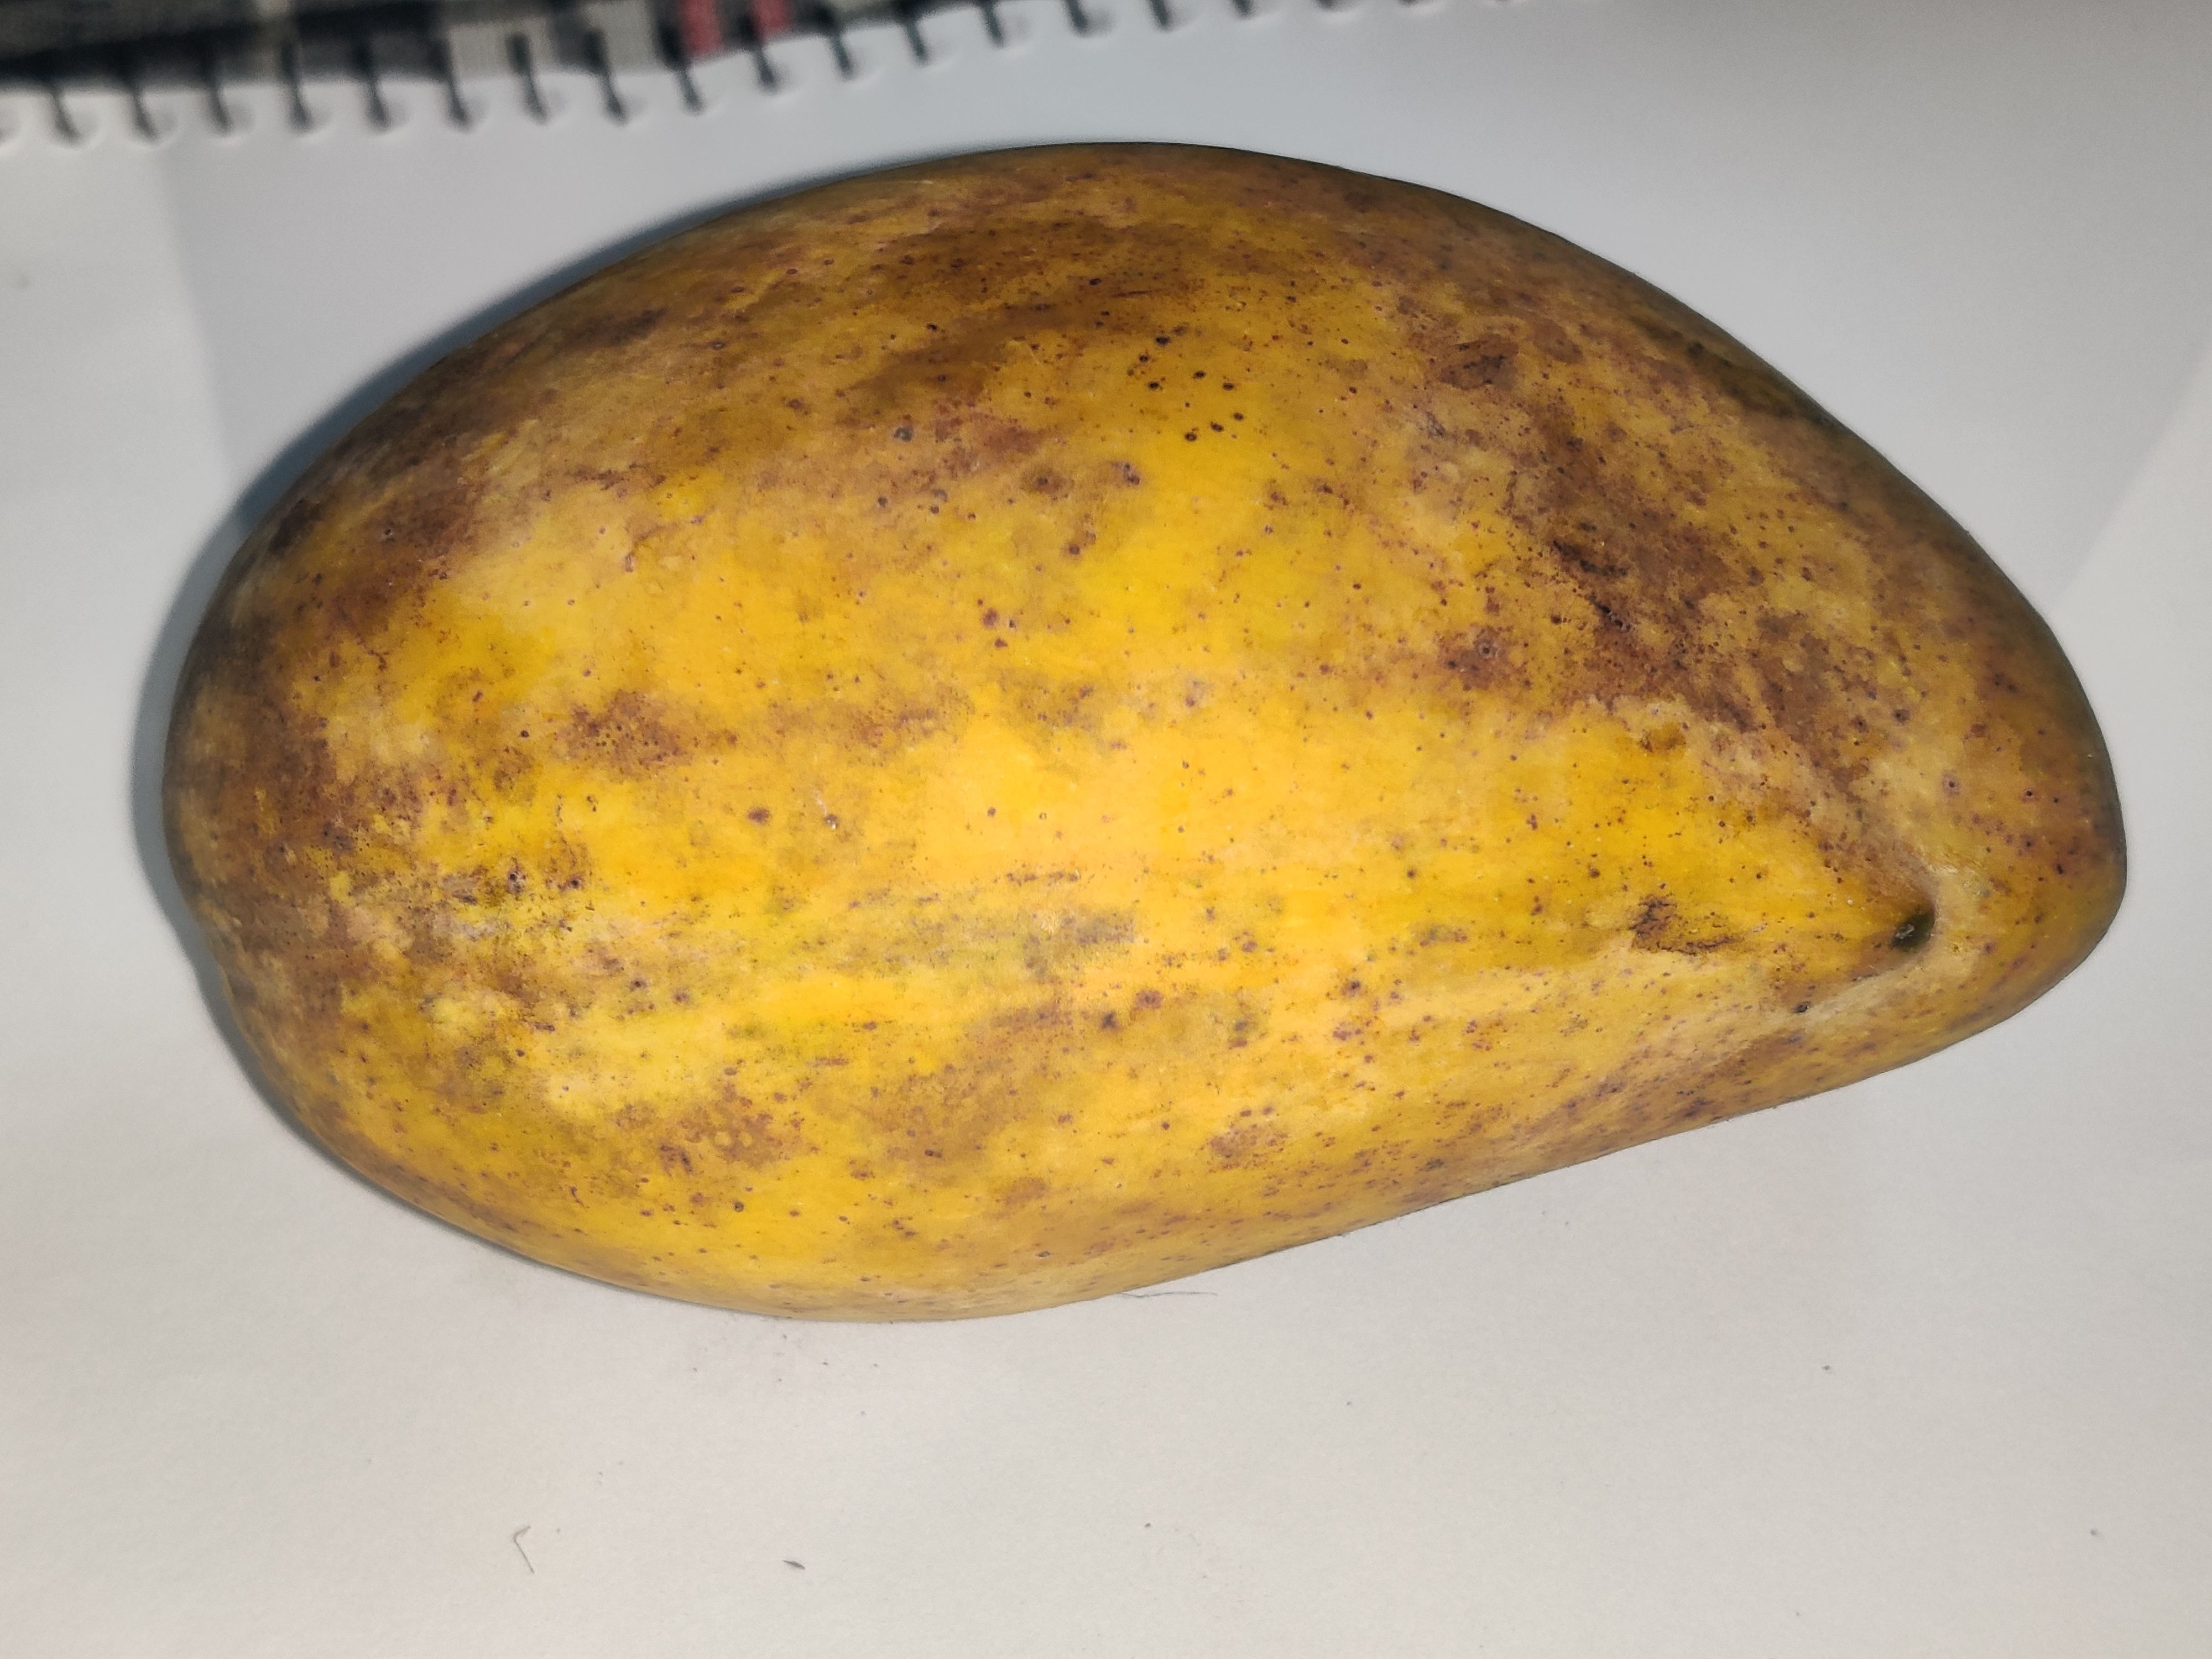
Fruit: mango
Grade: 2nd-grade